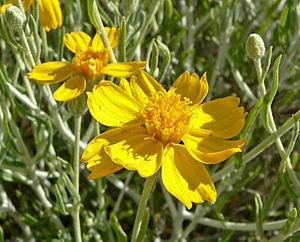
Psilostrophe cooperi est une espèce végétale de la famille des Asteraceae.